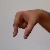
The image shows a hand gesture representing the letter 'Q' in Indian Sign Language.